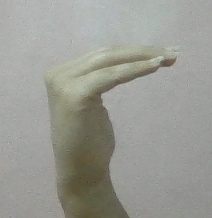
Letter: haa